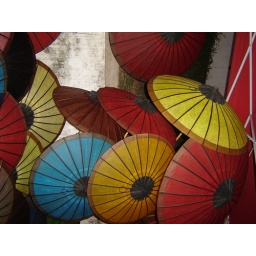
Colourful paper and wooden umbrellas for sale at the night markets in Luang Prabang.